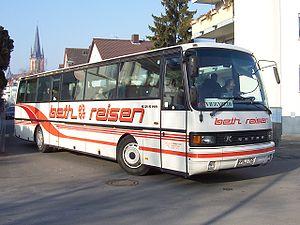
La Série 200 est une série de plusieurs autobus et autocars de la marque allemande Setra. Elle fut produite entre 1976 à 1995.